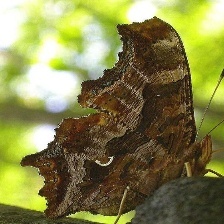
Species: EASTERN COMA
Butterfly family (ImageNet category): admiral